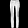
Label: Trouser